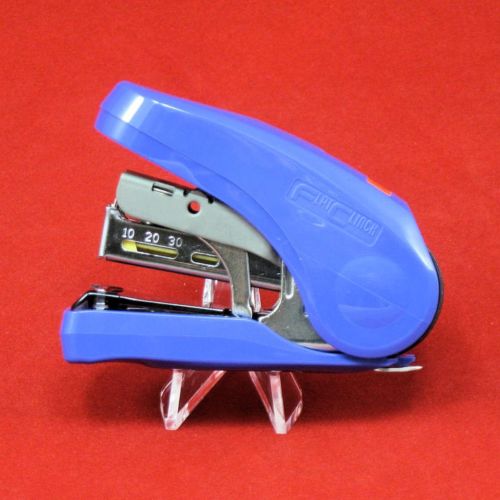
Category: stapler